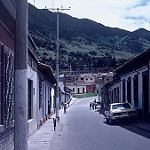
Scene: Outdoor